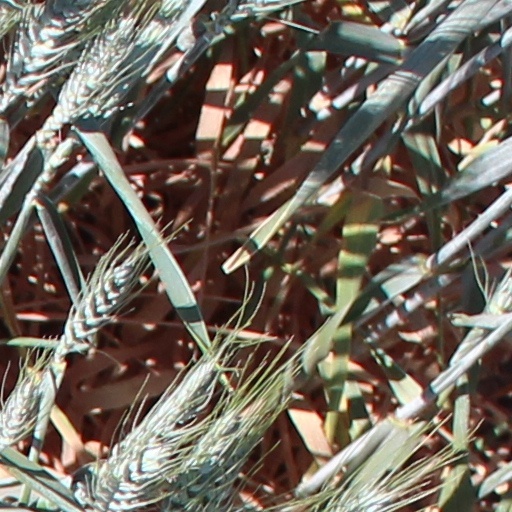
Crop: wheat